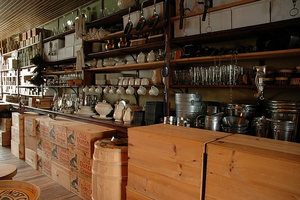
Parc Forillon (Parc nationnal fédéral) - Gaspésie (Québec)
Un magasin général est un commerce de détail situé dans une petite ville, un village ou dans une zone rurale. Il propose à sa clientèle, une large sélection de marchandises dans un espace de taille moyenne. Les gens du village, de la ville et des zones rurales environnantes venaient ainsi au magasin général pour y acheter tous leurs biens de première nécessité, ceux disposés sur de hautes étagères et un grand comptoir de bois, aussi bien que ceux qu’ils avaient commandé au gérant, quelques semaines ou quelques mois auparavant, pour qu’il puisse les faire venir de villes plus grandes ou des ports maritimes.